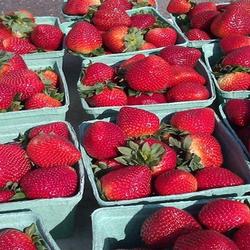
Label: Strawberry